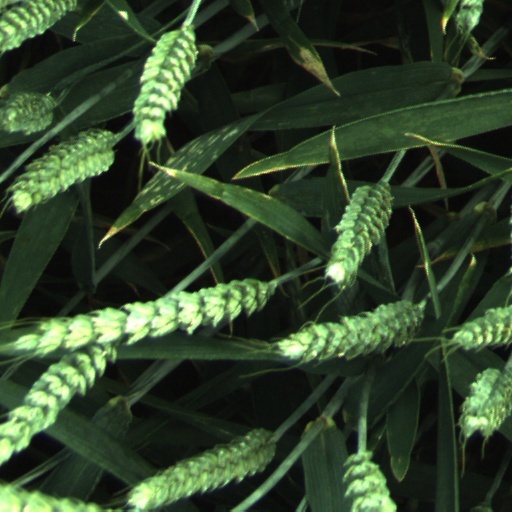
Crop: wheat